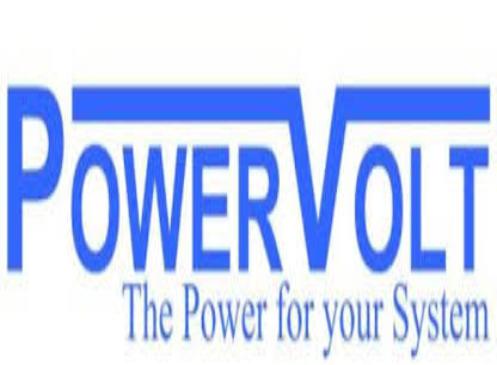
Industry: Necessities